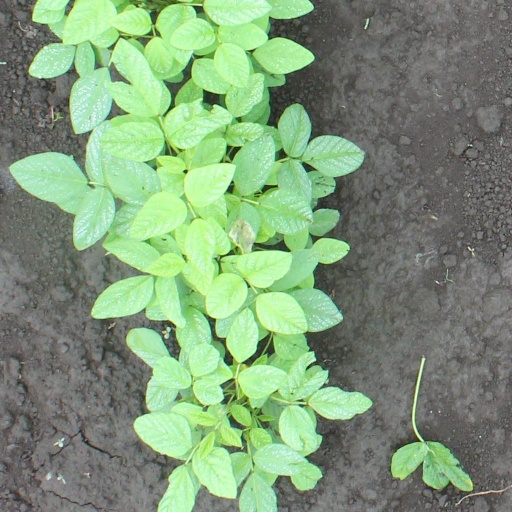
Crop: soybean